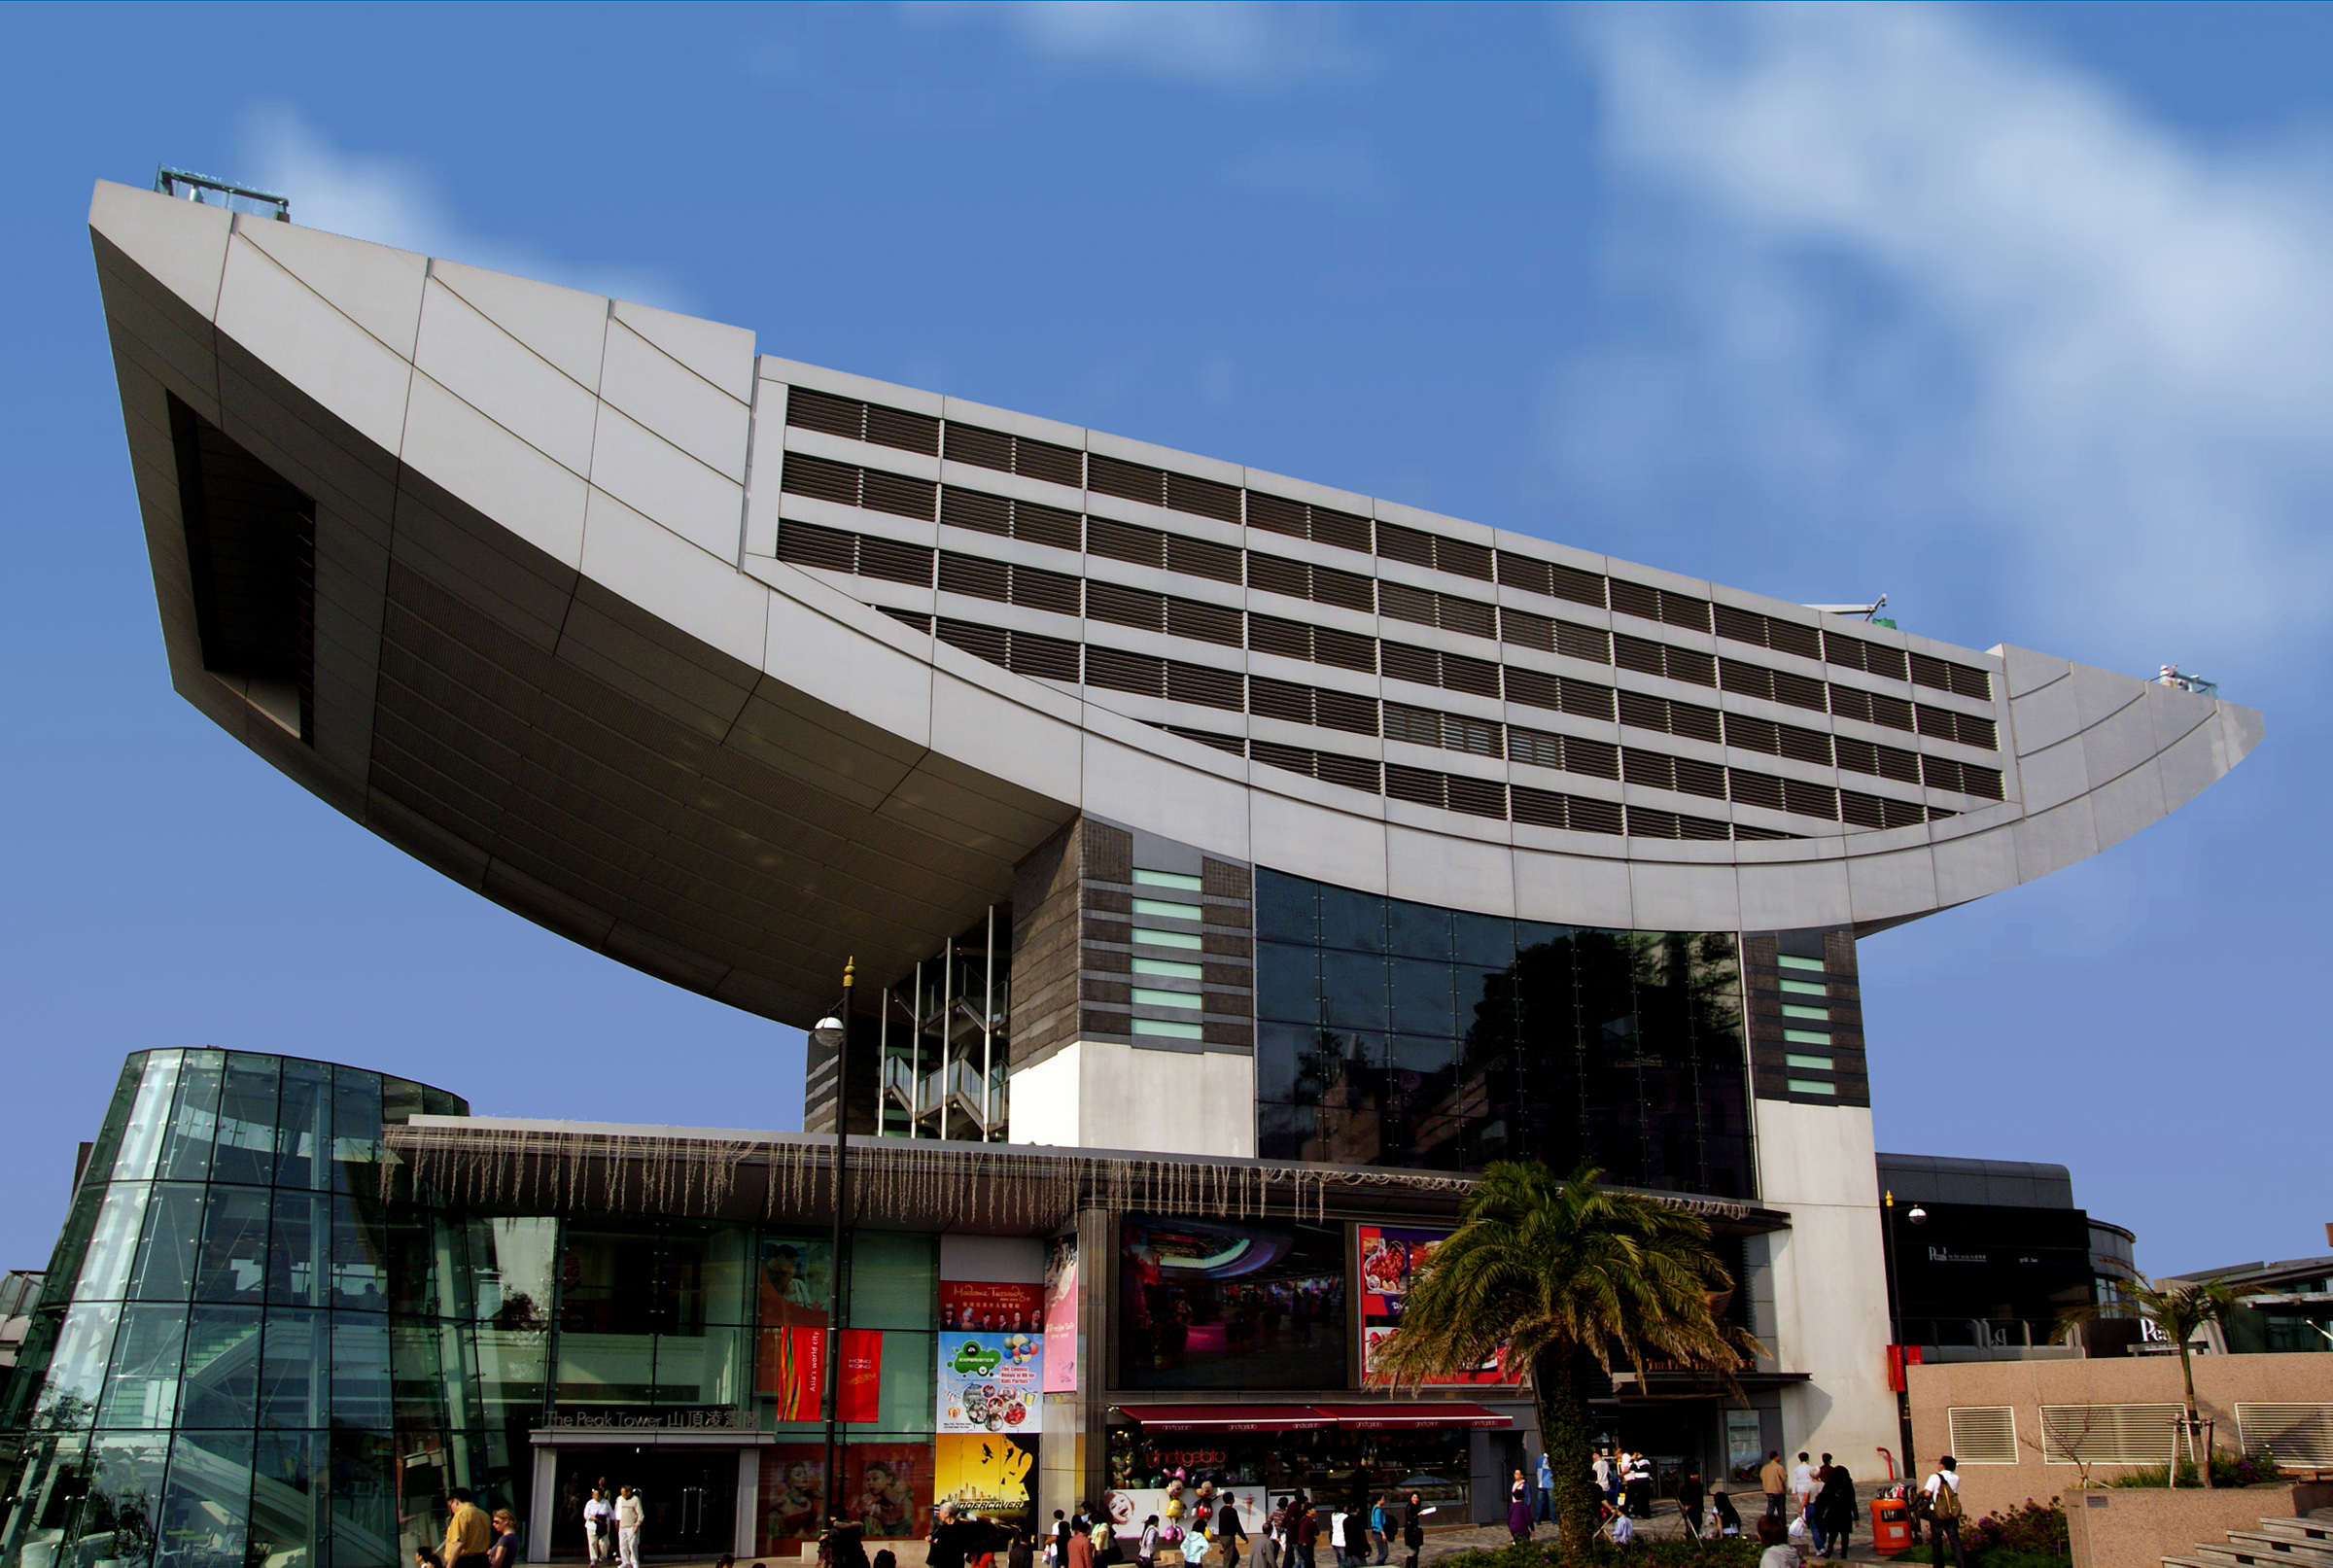
architecture, structure, building, downtown, opera house, plaza, landmark, facade, stadium, arena, hongkongsightseeing, hongkongisland, headquarters, convention center, shopping mall, sport venue, publicdomaindedicationcc0, peaktramhongkong